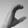
ASL letter: C